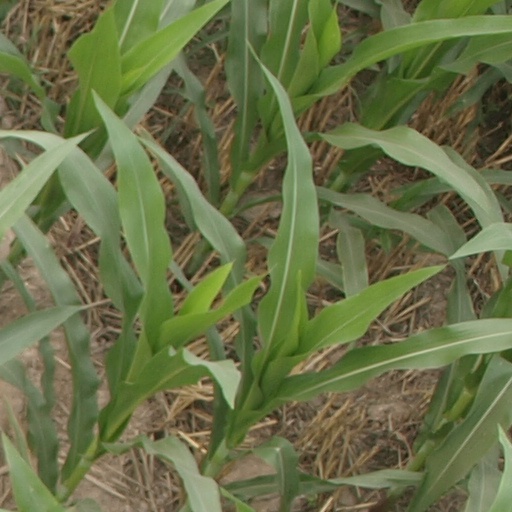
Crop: maize; corn